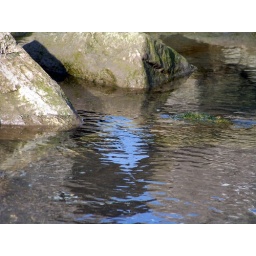
The blue sky reflected in the water of Lake Erie at Lakeview Park. Lorain, OH